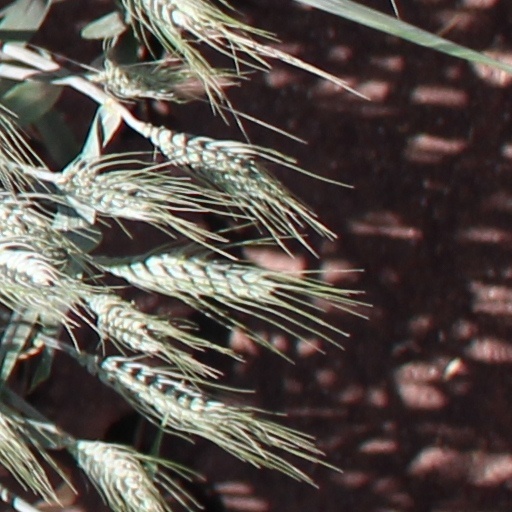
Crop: wheat